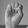
ASL letter: E